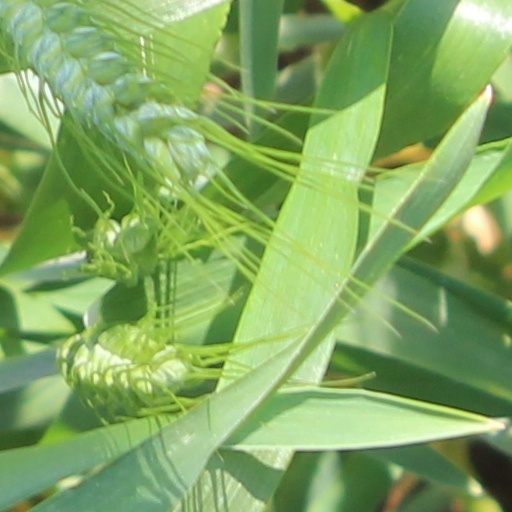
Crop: wheat